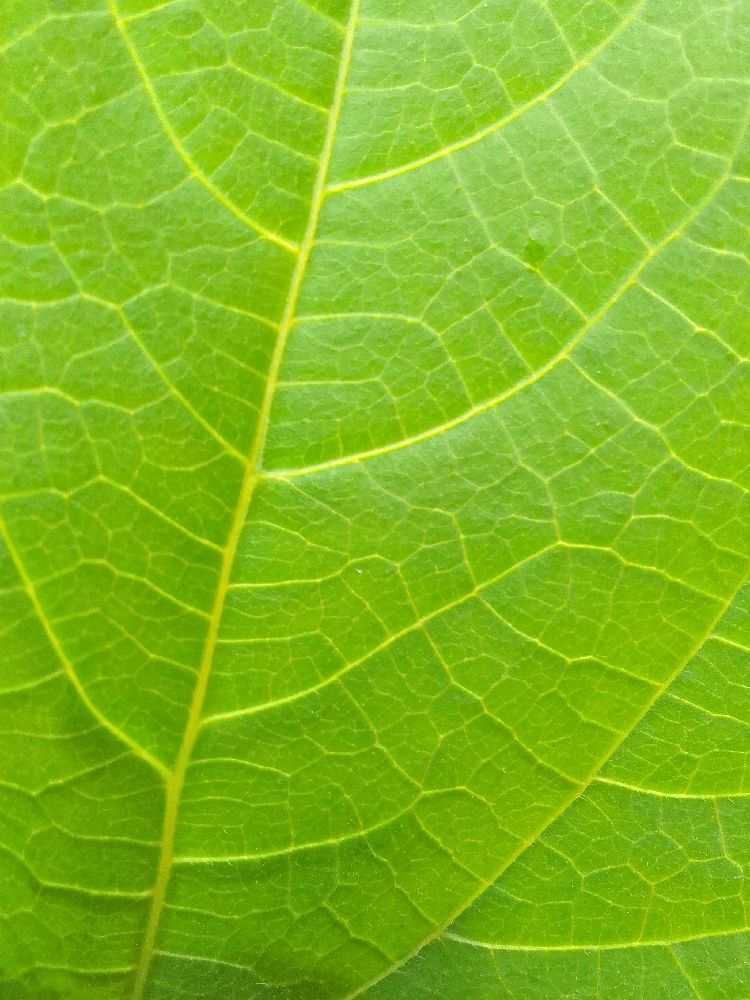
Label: healthy